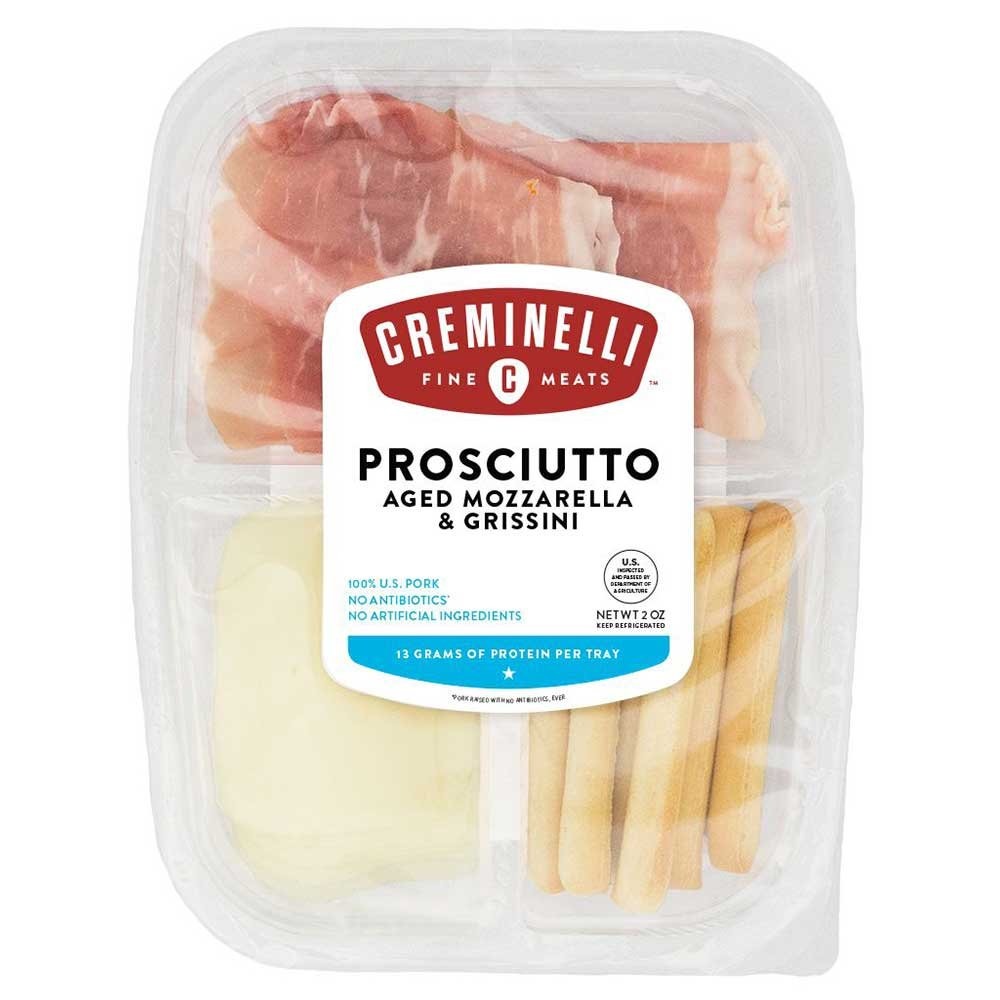
Item Name: Creminelli Fine Meats Prosciutto Aged Mozzarella and Grissini Breadstick, 2 Ounce -- 12 per case.
Bullet Point 1: Food items cannot be returned.
Bullet Point 2: Prosciutto Aged Mozzarella and Grissini Breadstick
Bullet Point 3: Important - Refrigerated items are perishable and tend to have short shelf lives - some of these can be as little as two weeks from the date of receipt - if you are ordering a large quantity, or are otherwise concerned about expiration dates, consider a frozen product.
Product Description: High protein
Value: 24.0
Unit: Ounce

Price: 80.33